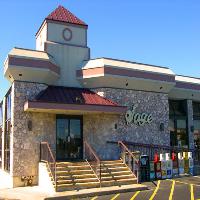
Weather: sun or clear